Wildlife of Cambodia

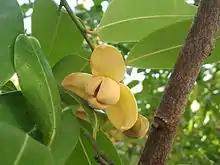
Rumdul flower, Cambodia's national flower

Cambodia supports more than 3,000 identified plant species, many of which are endemic to unique local ecosystems such as the Tonlé Sap floodplain, forests of the Cardamom and Dâmrei Mountains, and elevated plains. These ecosystems provide diverse habitats that sustain a variety of plant species, contributing to the country's rich biodiversity.